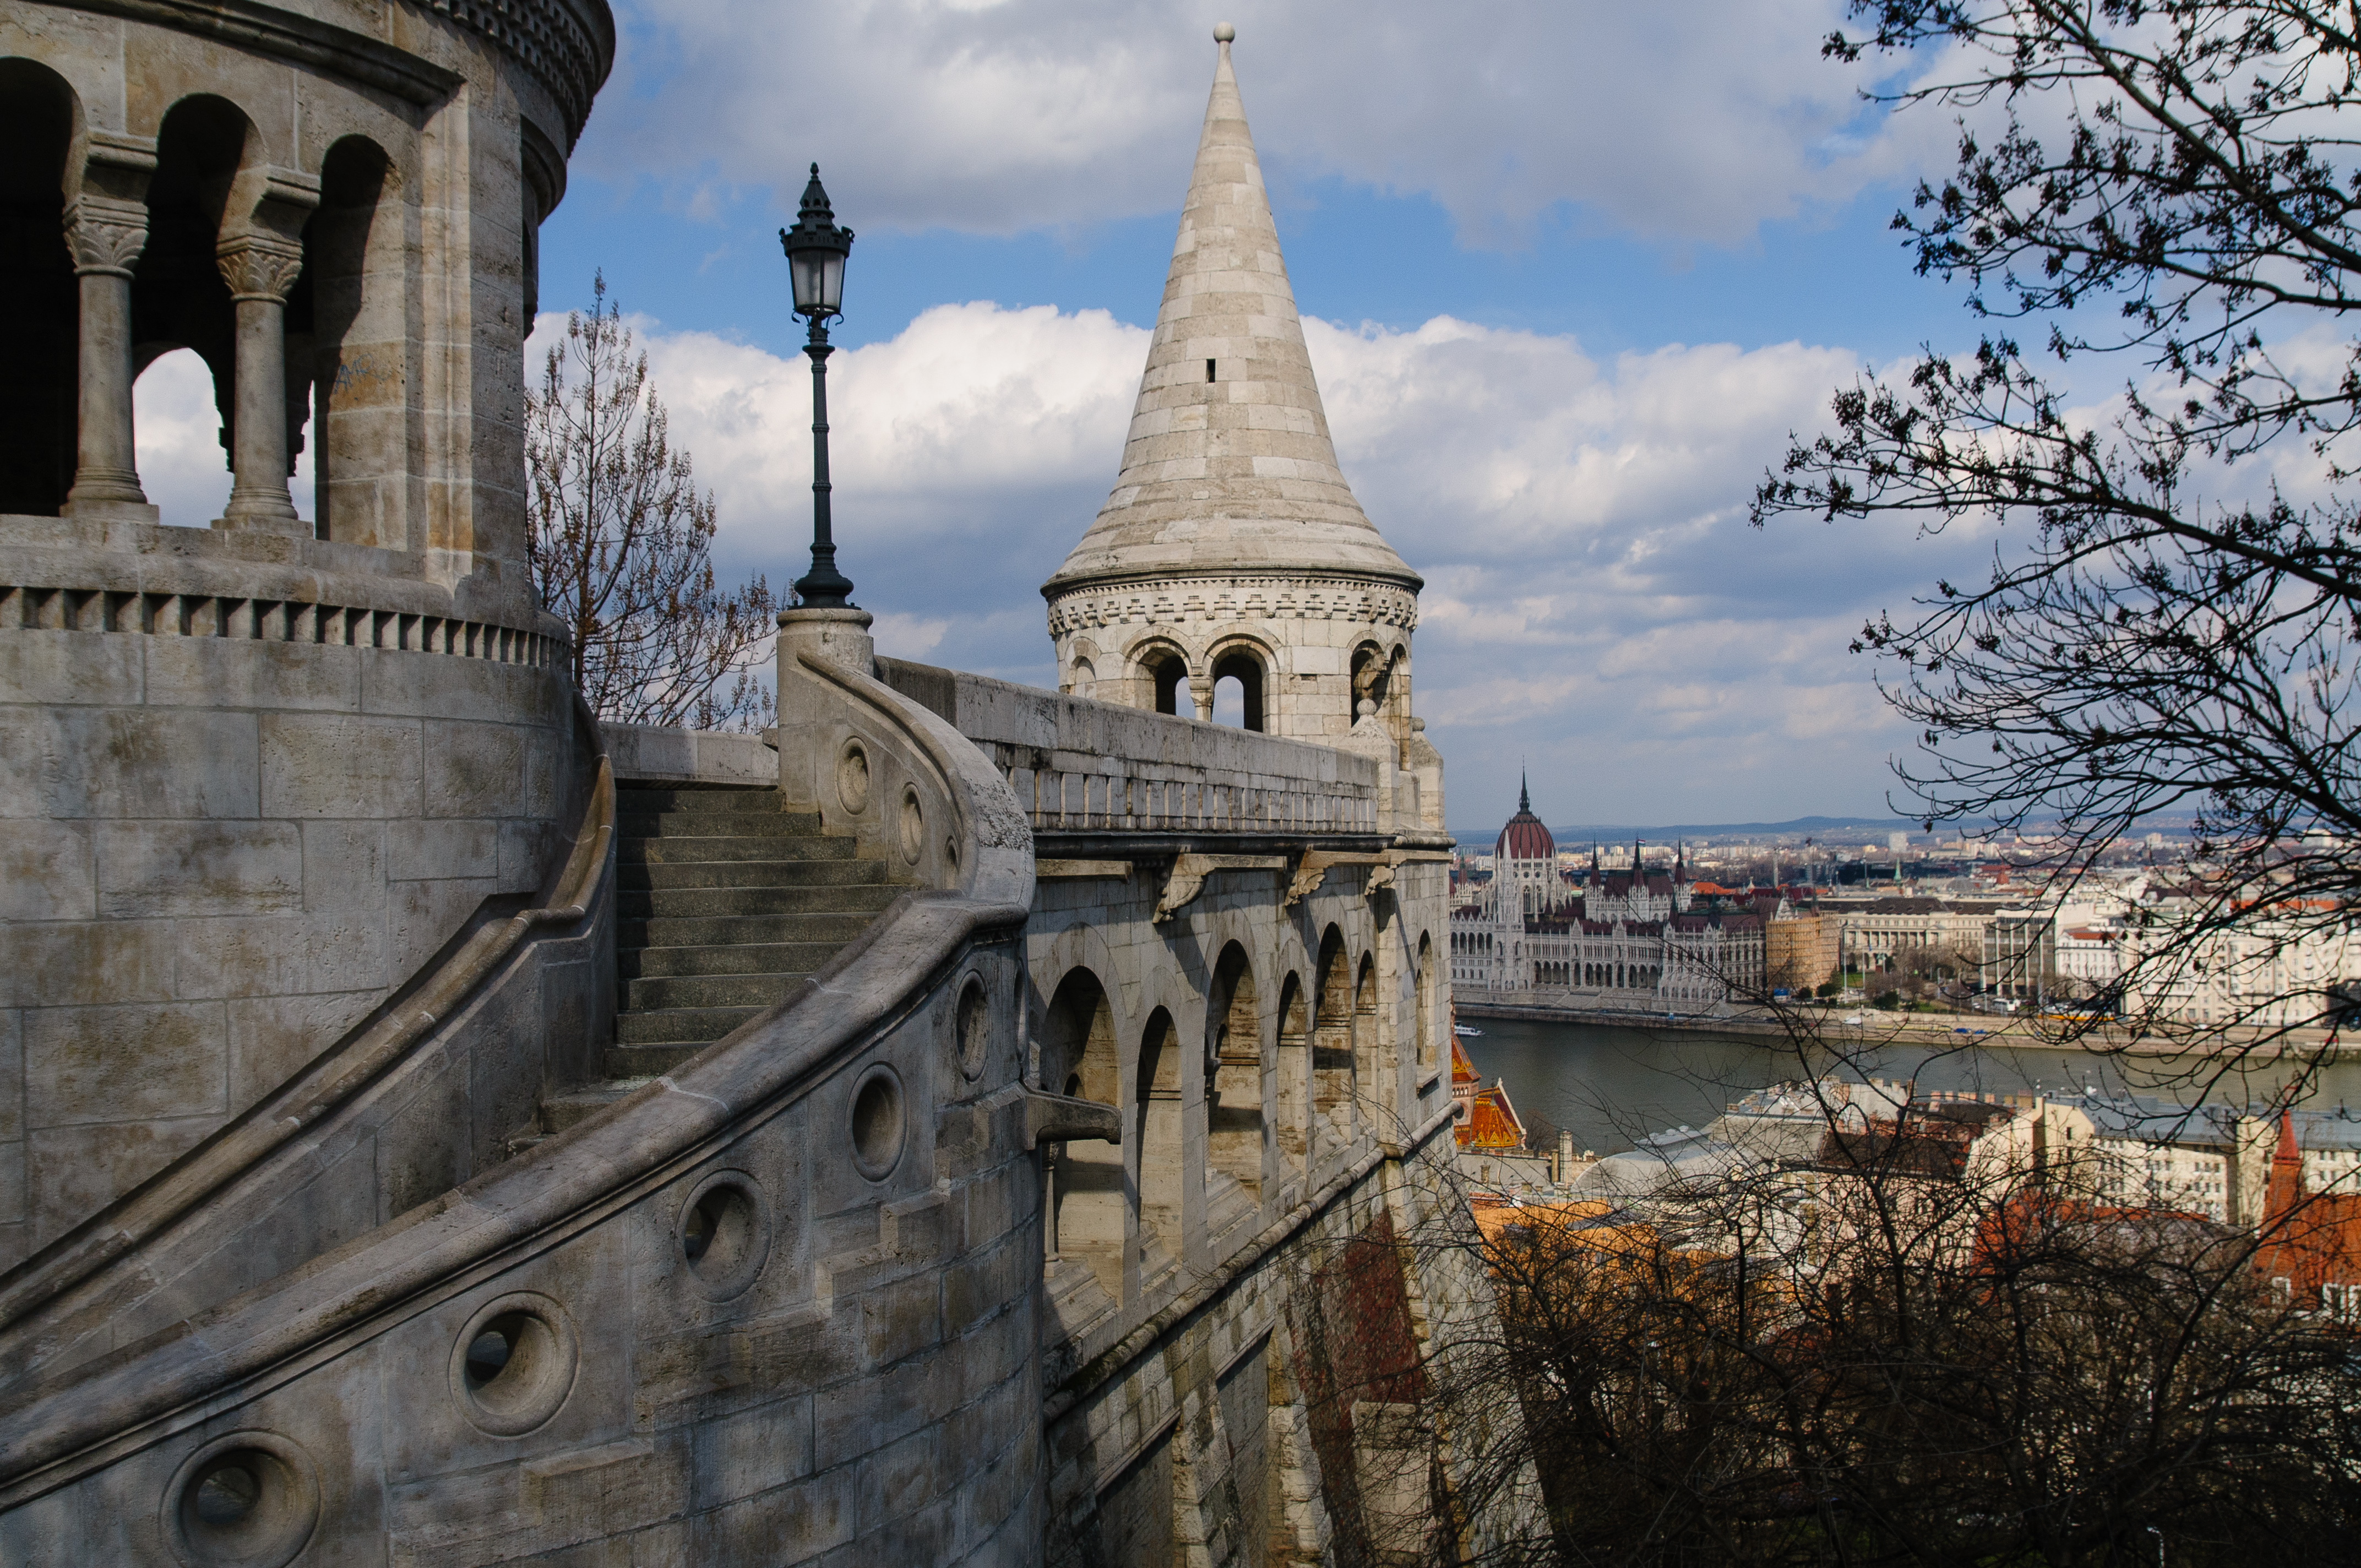
town, building, travel, landmark, cathedral, nikon, tourism, place of worship, temple, monastery, budapest, hungary, d300, ancient history